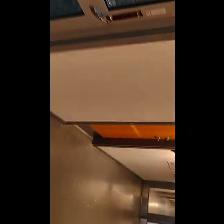
Label: NonHuman